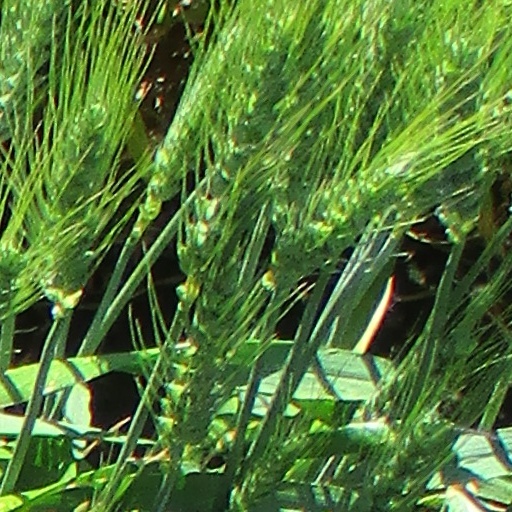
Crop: wheat